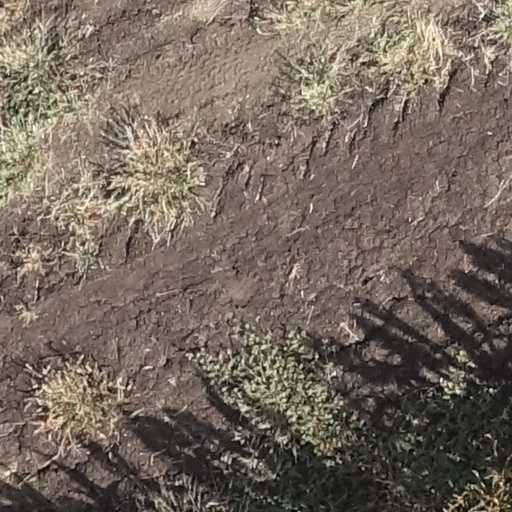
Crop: sorghum